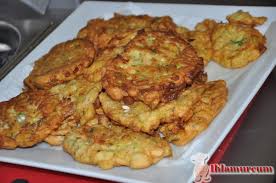
Yemek: mucver